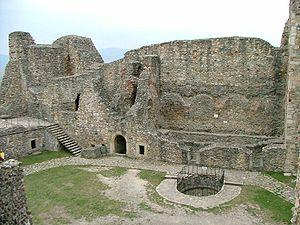
Târgu Neamț est une ville roumaine du Județ de Neamț en Moldavie, dans la région de développement du nord-est.